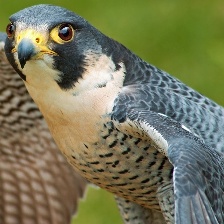
Species: PEREGRINE FALCON
Scientific name: FALCO PEREGRINUS